Anal gland

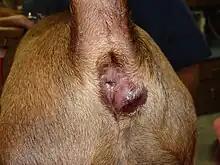
Anal gland abscess on a dog

Dogs and cats primarily use their anal gland secretions to mark their territory, and generally will secrete small amounts of fluid every time they defecate. Many will often express these glands when anxious or frightened as well. Dogs who are healthy can usually have a wide variety in the appearance of their sac's content. Anal sac fluid varies from yellow to tan or brown in color. The consistency of the fluid ranges from thin, watery secretions to thick, gritty paste. There can also be a range in the malodorousness, or how strongly the contents smell. These factors can all be different from animal to animal.